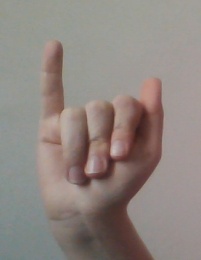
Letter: meem